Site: saxony
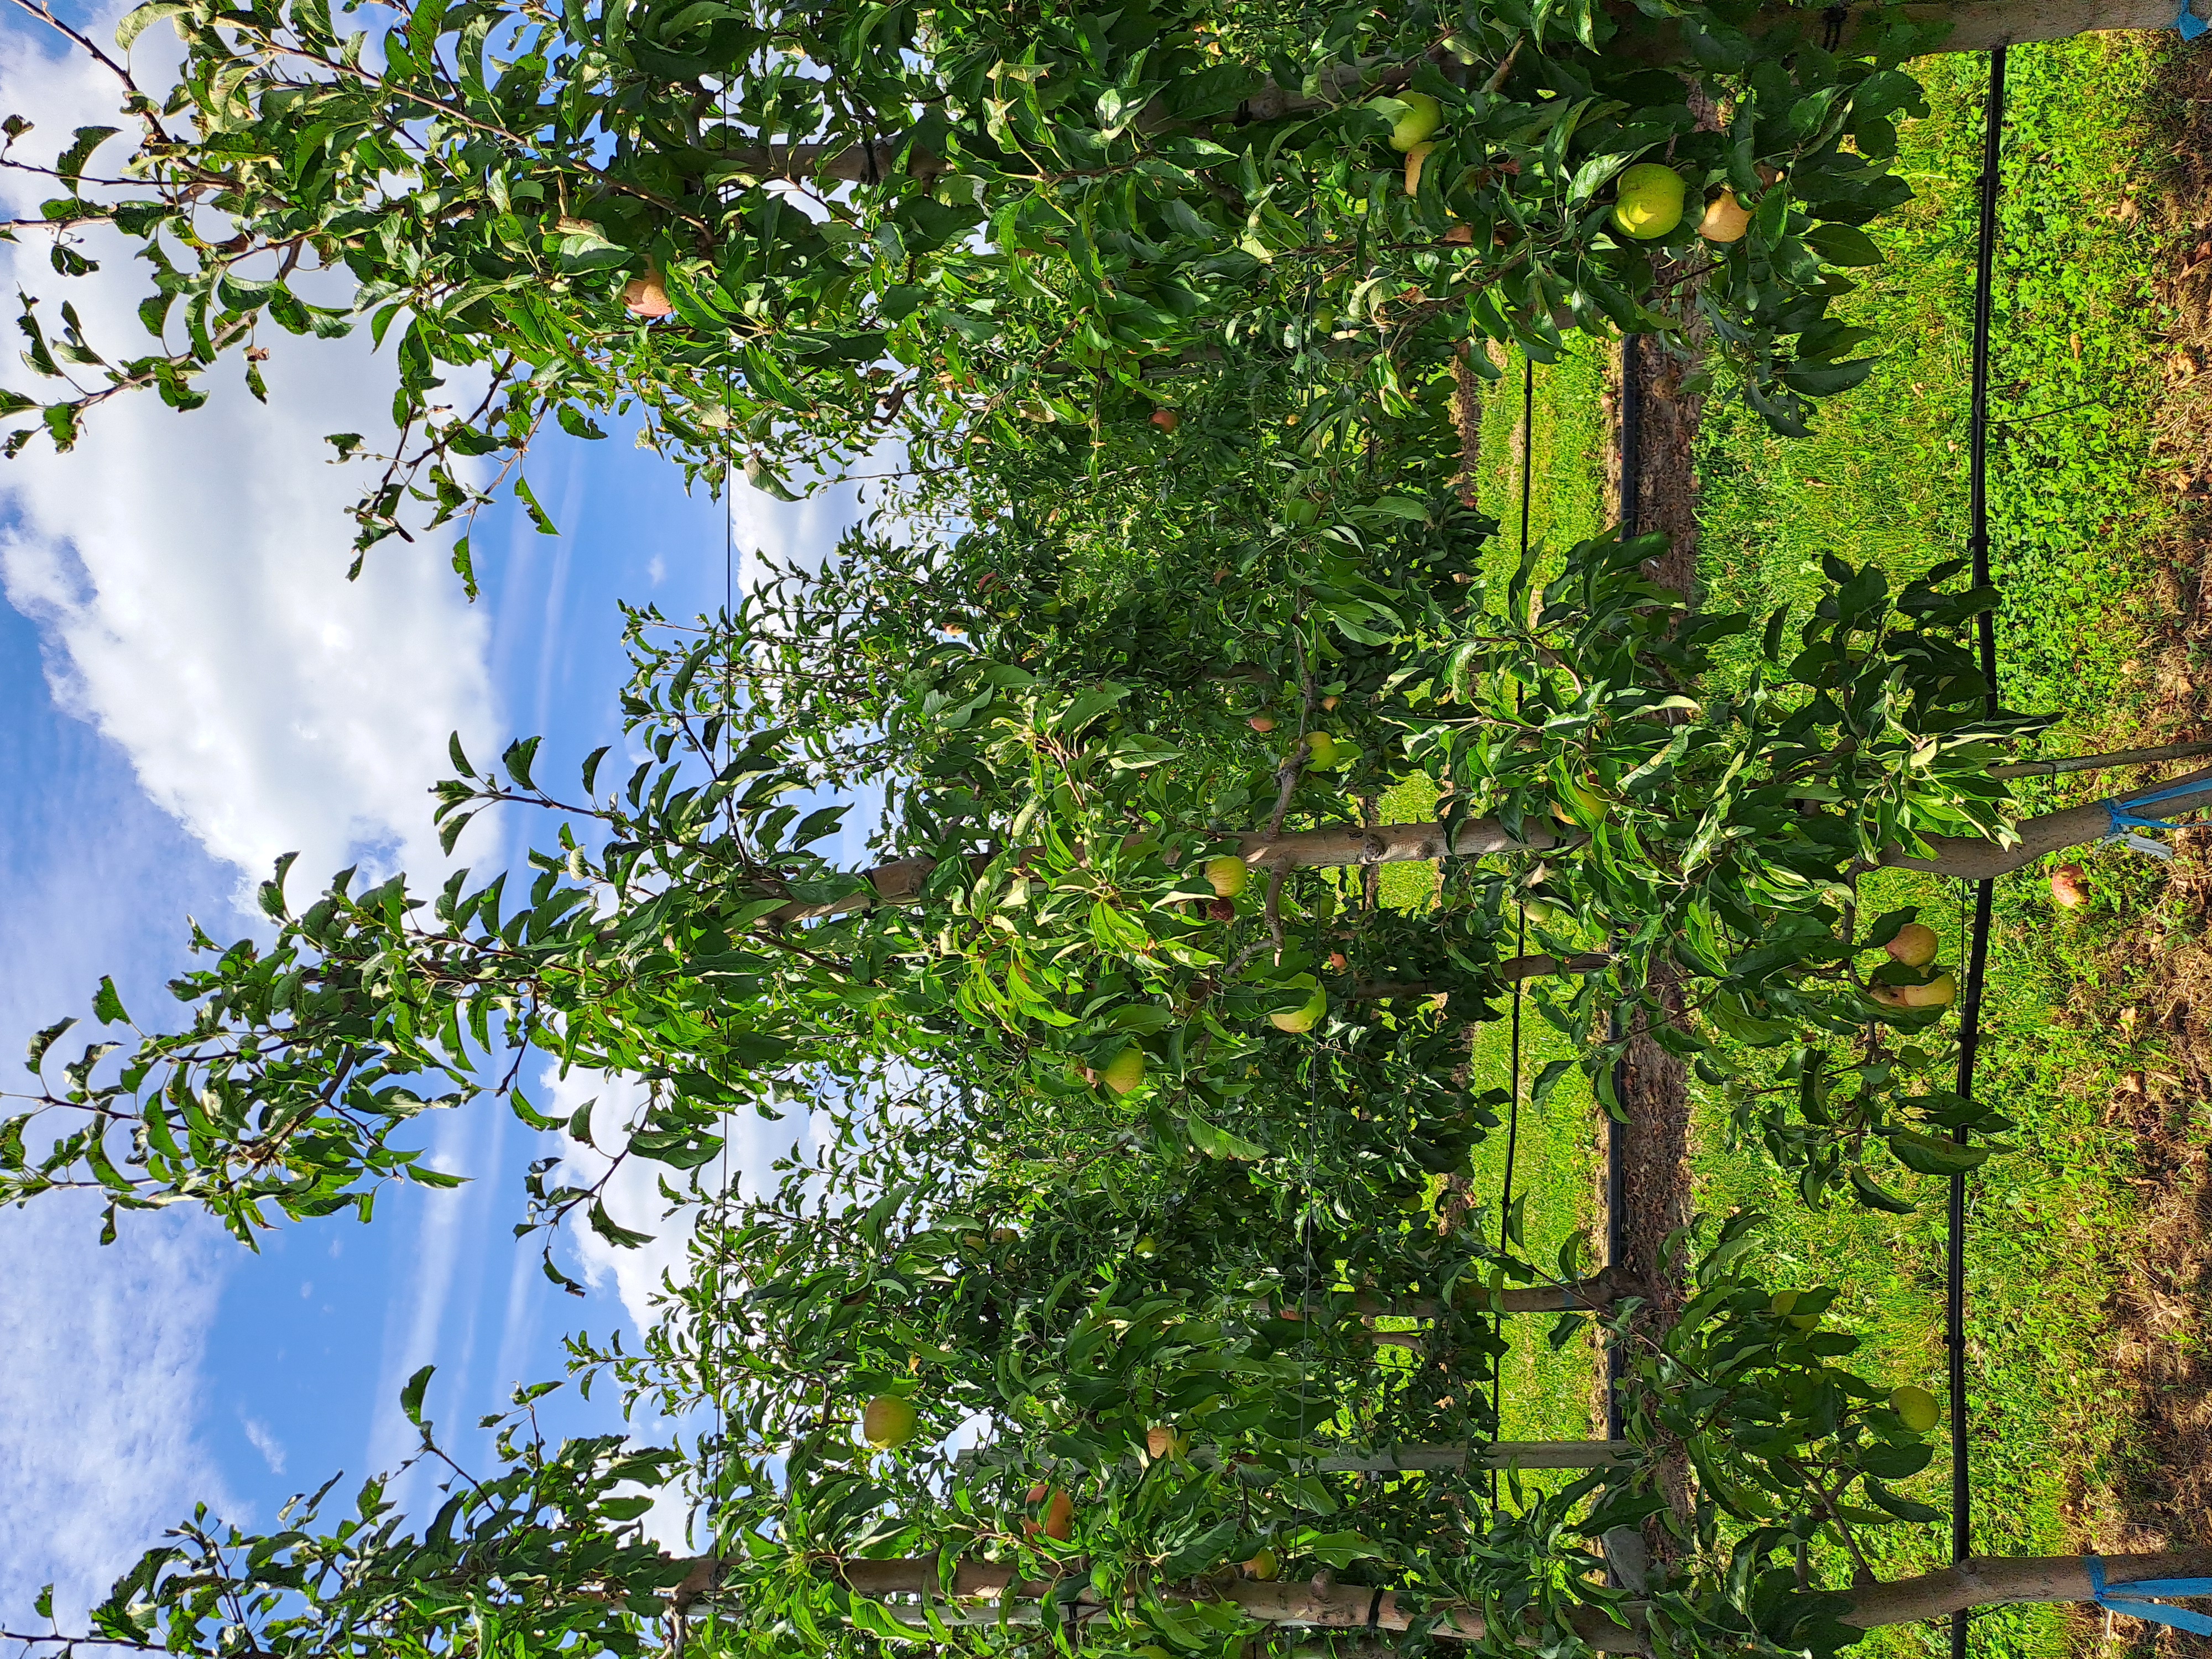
Growth stage (BBCH 85): Maturity of fruit and seed